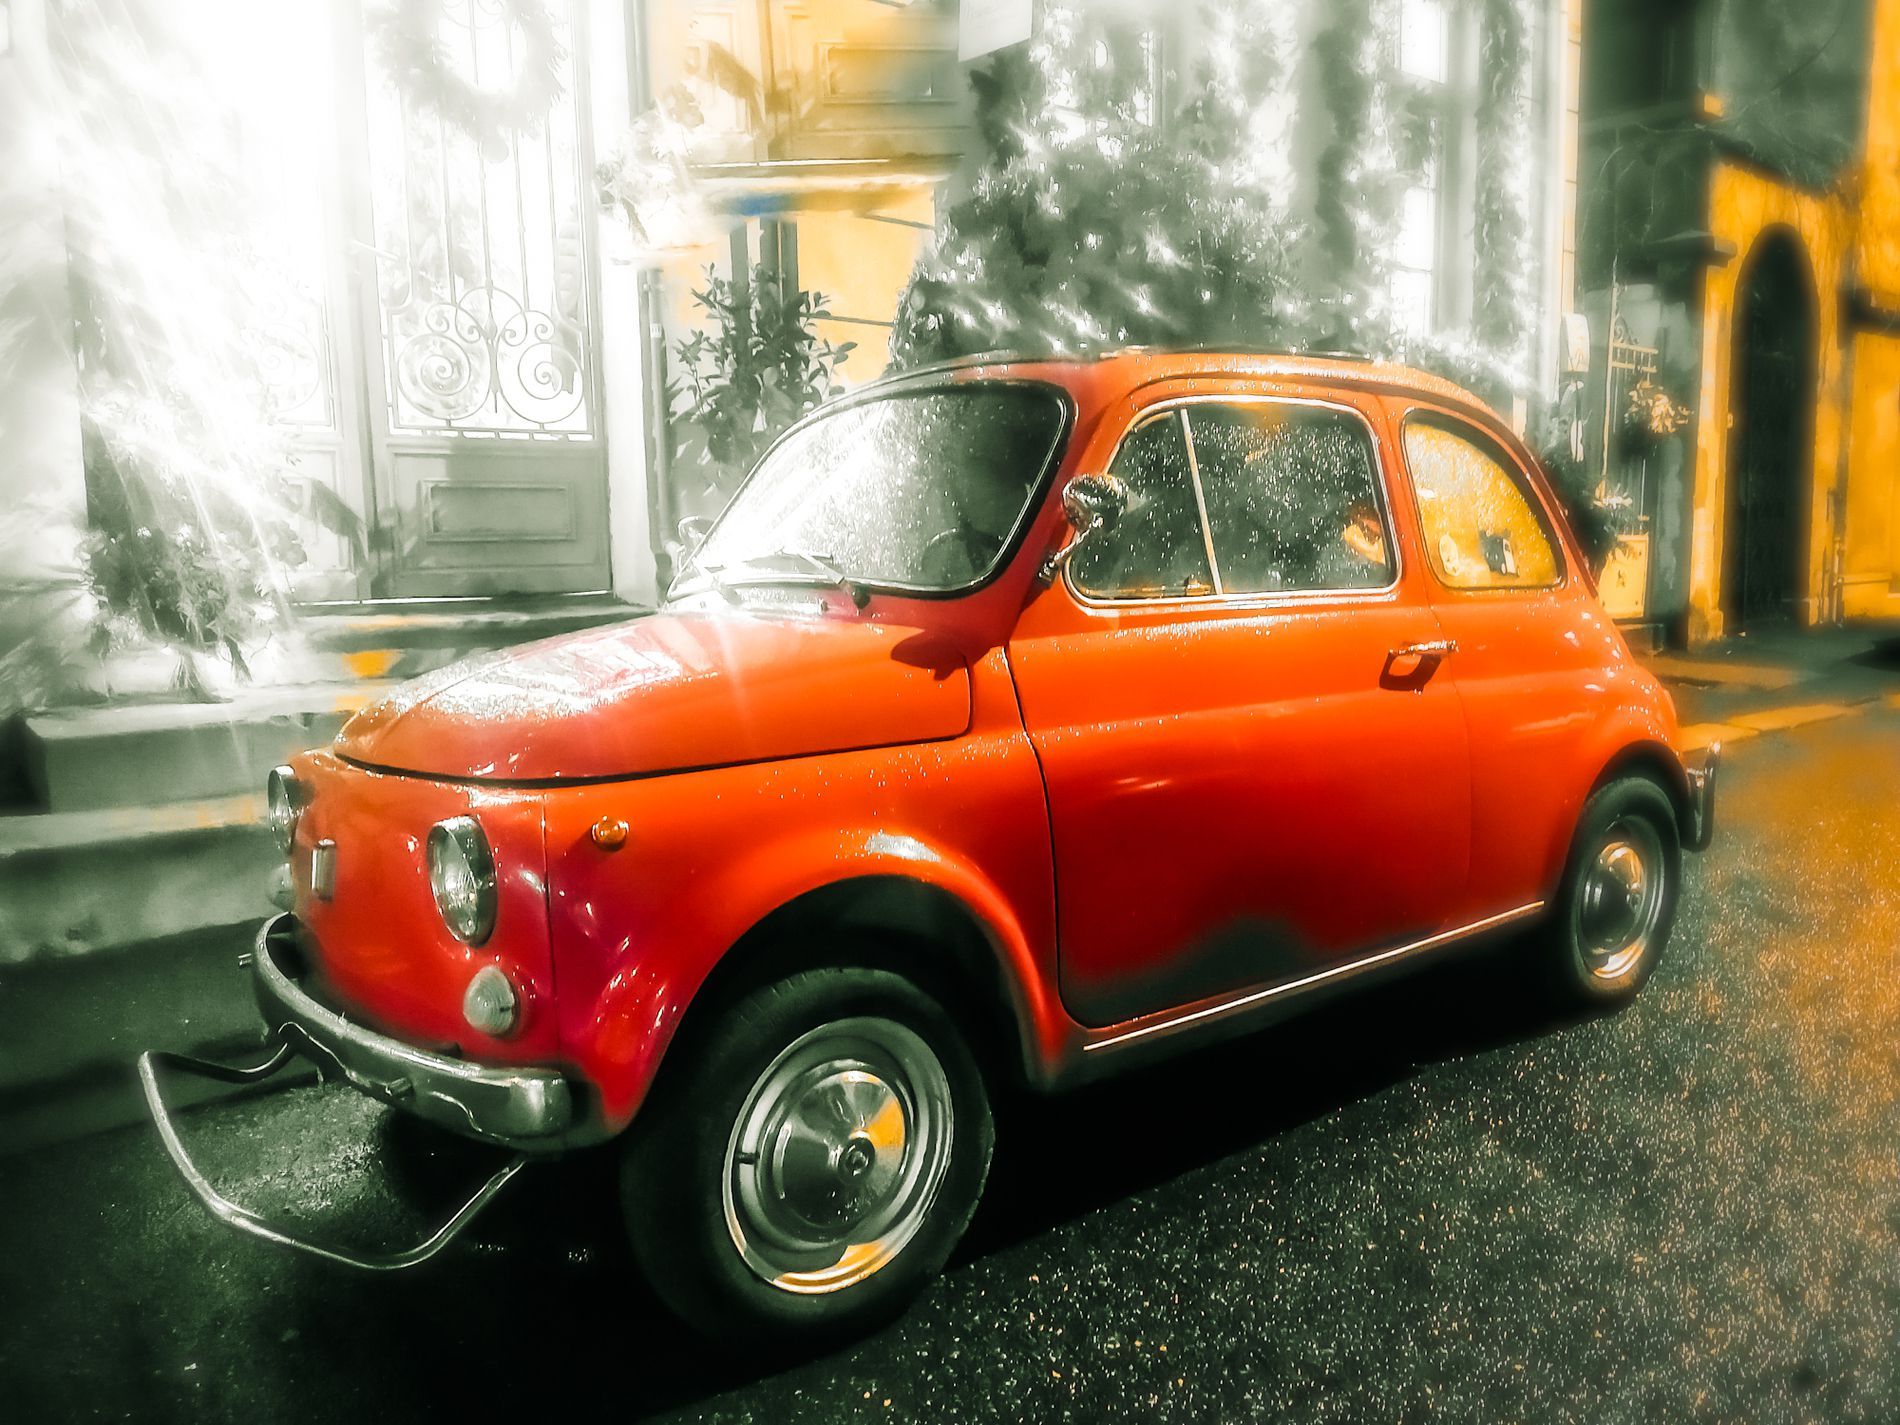
Red Car
A picture of an old small red car parked in a road against a blurred background, the car is nicely polished and have clean silver rims.
A close up shot with slightly low perspective shows clearly an old small car, nicely red polished, it got clean silver rims, the soft blurred lighting and the cold wet atmosphere add an elegant mood with classic style to the scene, the image is dominated by the red color of the car and white reflected rays of the street lights, also the shadows provides contrast to the image.
Labels: Machine, Spoke, Wheel, Alloy Wheel, Car, Car Wheel, Tire, Transportation, Vehicle, Coupe, Sports Car, Road, Buildings, Alloy Wheels
Camera: motorola moto g pro
Aperture: F1.7
Exposure: 1/20 sec
ISO: 1331
Focal length: 4.7 mm